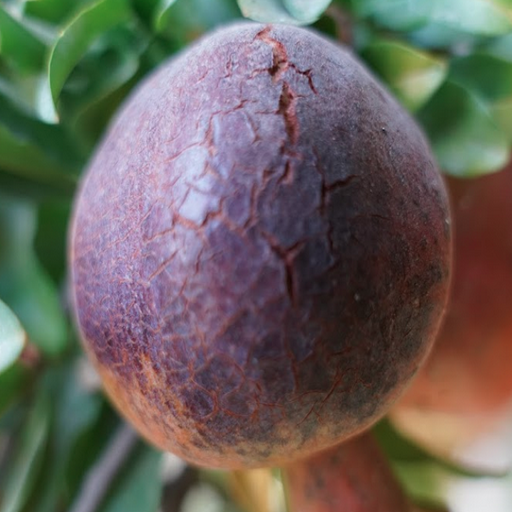
Label: Sunburn